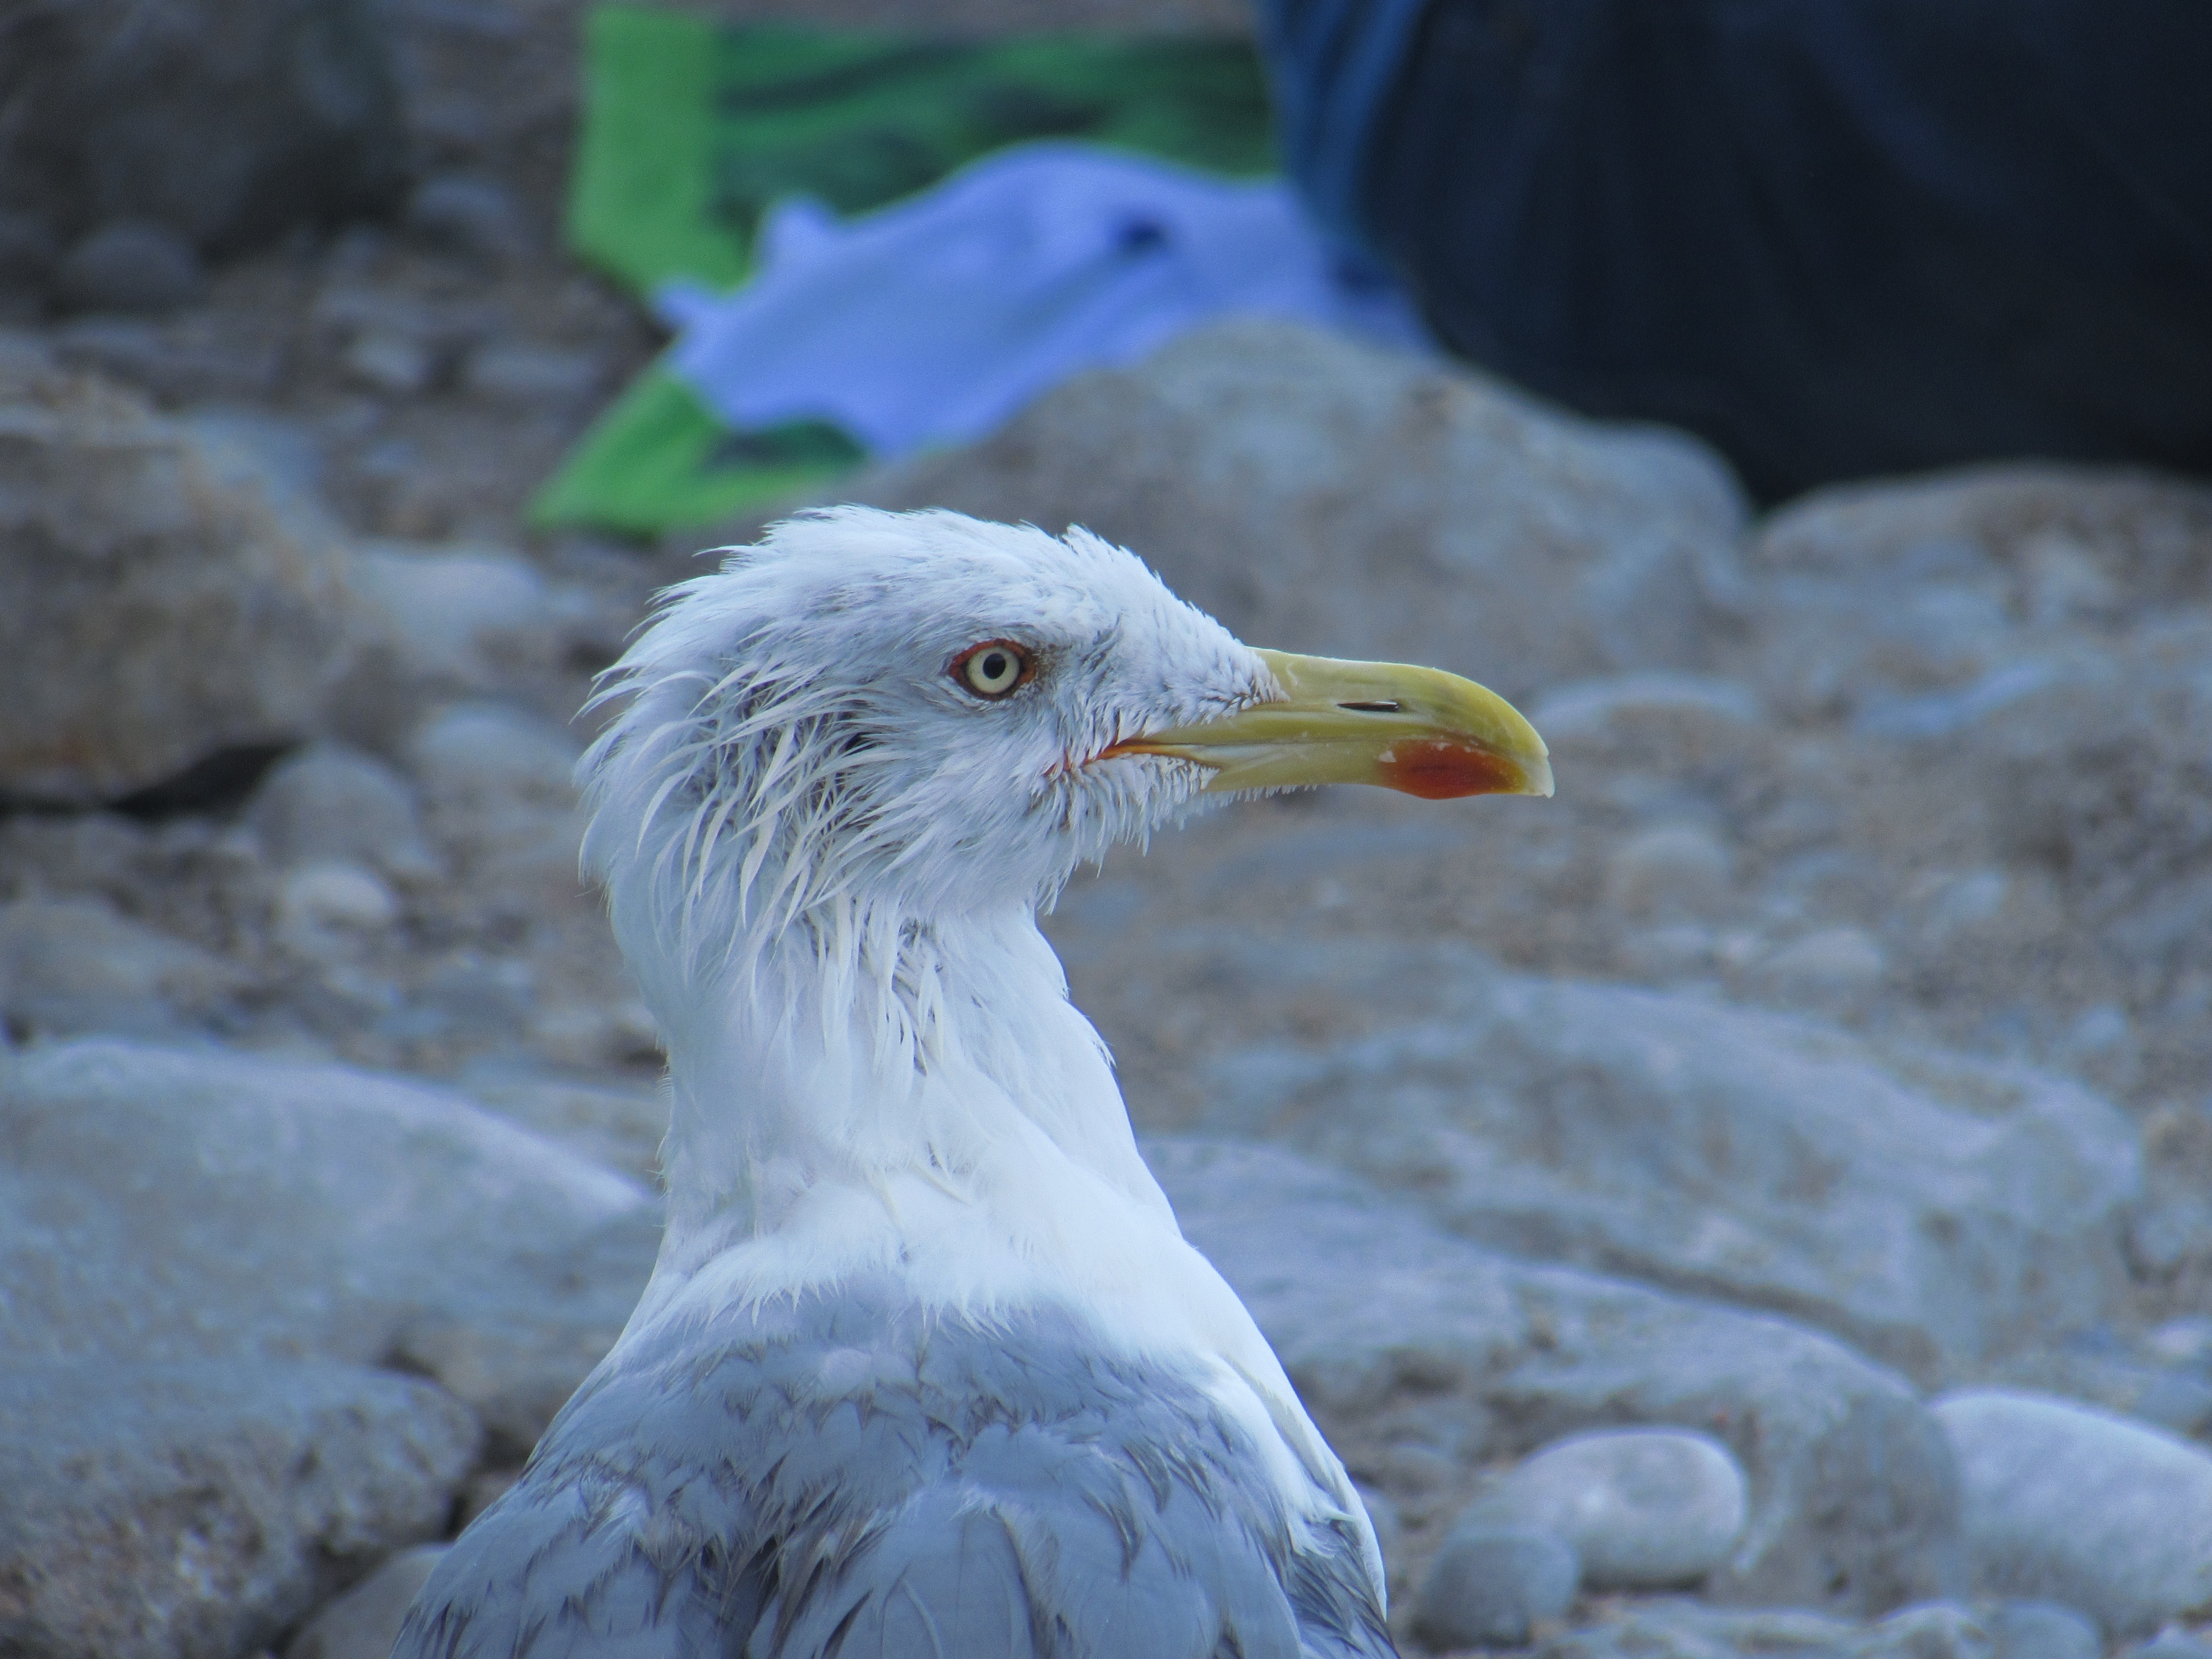
beach, sea, bird, coastal, animal, seabird, seagull, wildlife, wild, gull, beak, italy, fauna, close up, outdoors, south, stones, vertebrate, european herring gull